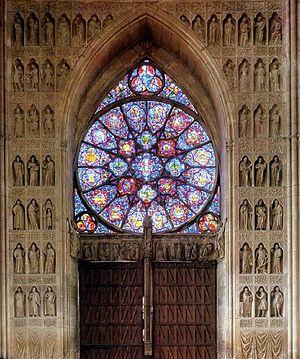
La cathédrale Notre-Dame de Reims est une cathédrale catholique romaine située à Reims, dans le département français de la Marne, en région Grand Est. Elle est connue pour avoir été, à partir du XIᵉ siècle, le lieu de la quasi-totalité des sacres des rois de France.